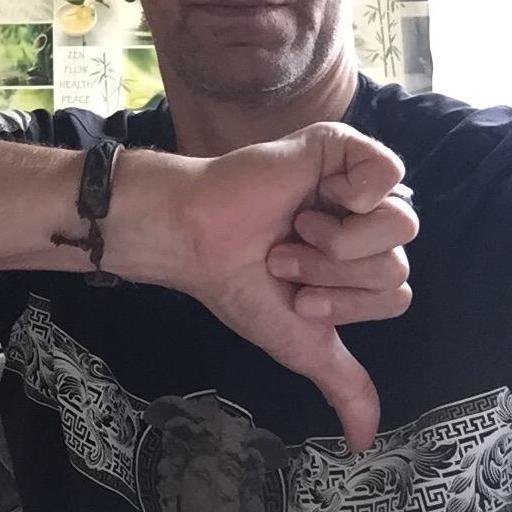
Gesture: dislike